Luhačovice

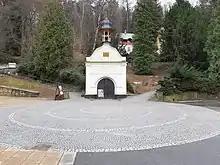
Chapel of Saint Elizabeth

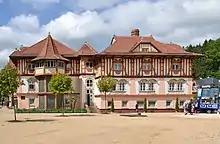
Jurkovič House

The first written mention of Luhačovice is from 1412. At the end of the 16th century, Luhačovice became the centre of an estate including 12 villages. After the Battle of White Mountain, the estate was acquired by Maximilian of Liechtenstein. He sold the estate soon and from 1629 until 1945, the estate belonged to the Serényi family.